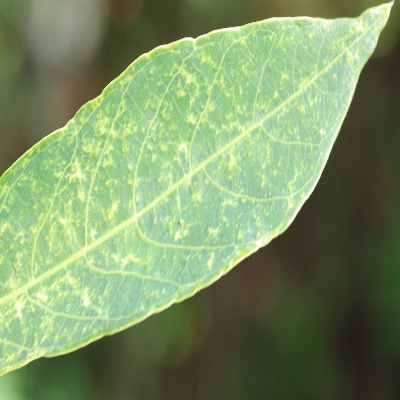
Crop: Cassava
Condition: green mite